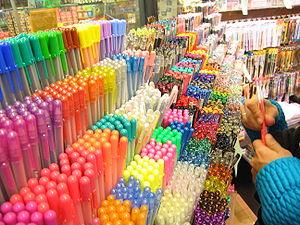
Les Élèves Allophones Nouvellement Arrivés ont parfois été très peu ou pas du tout scolarisés. Dans ce cas, on les appelle NSA. Ils sont regroupés dans des UPE2A-NSA. Ces classes sont à effectif restreint et à profil, organisées par les casnav de l'Éducation nationale, au sein d'écoles primaires, de collèges ou de lycées. Il s'agit en fait de classes d'accueil réservées aux élèves non scolarisés antérieurement : on les nomme officiellement UPE2A-NSA, par opposition aux UPE2A habituelles qui accueillent des élèves allophones ayant été scolarisés régulièrement.